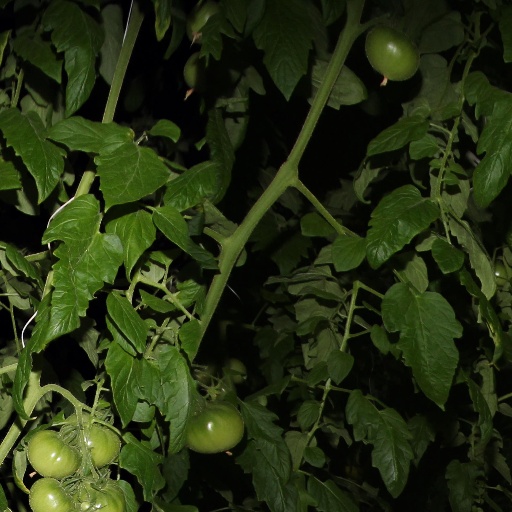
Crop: tomato